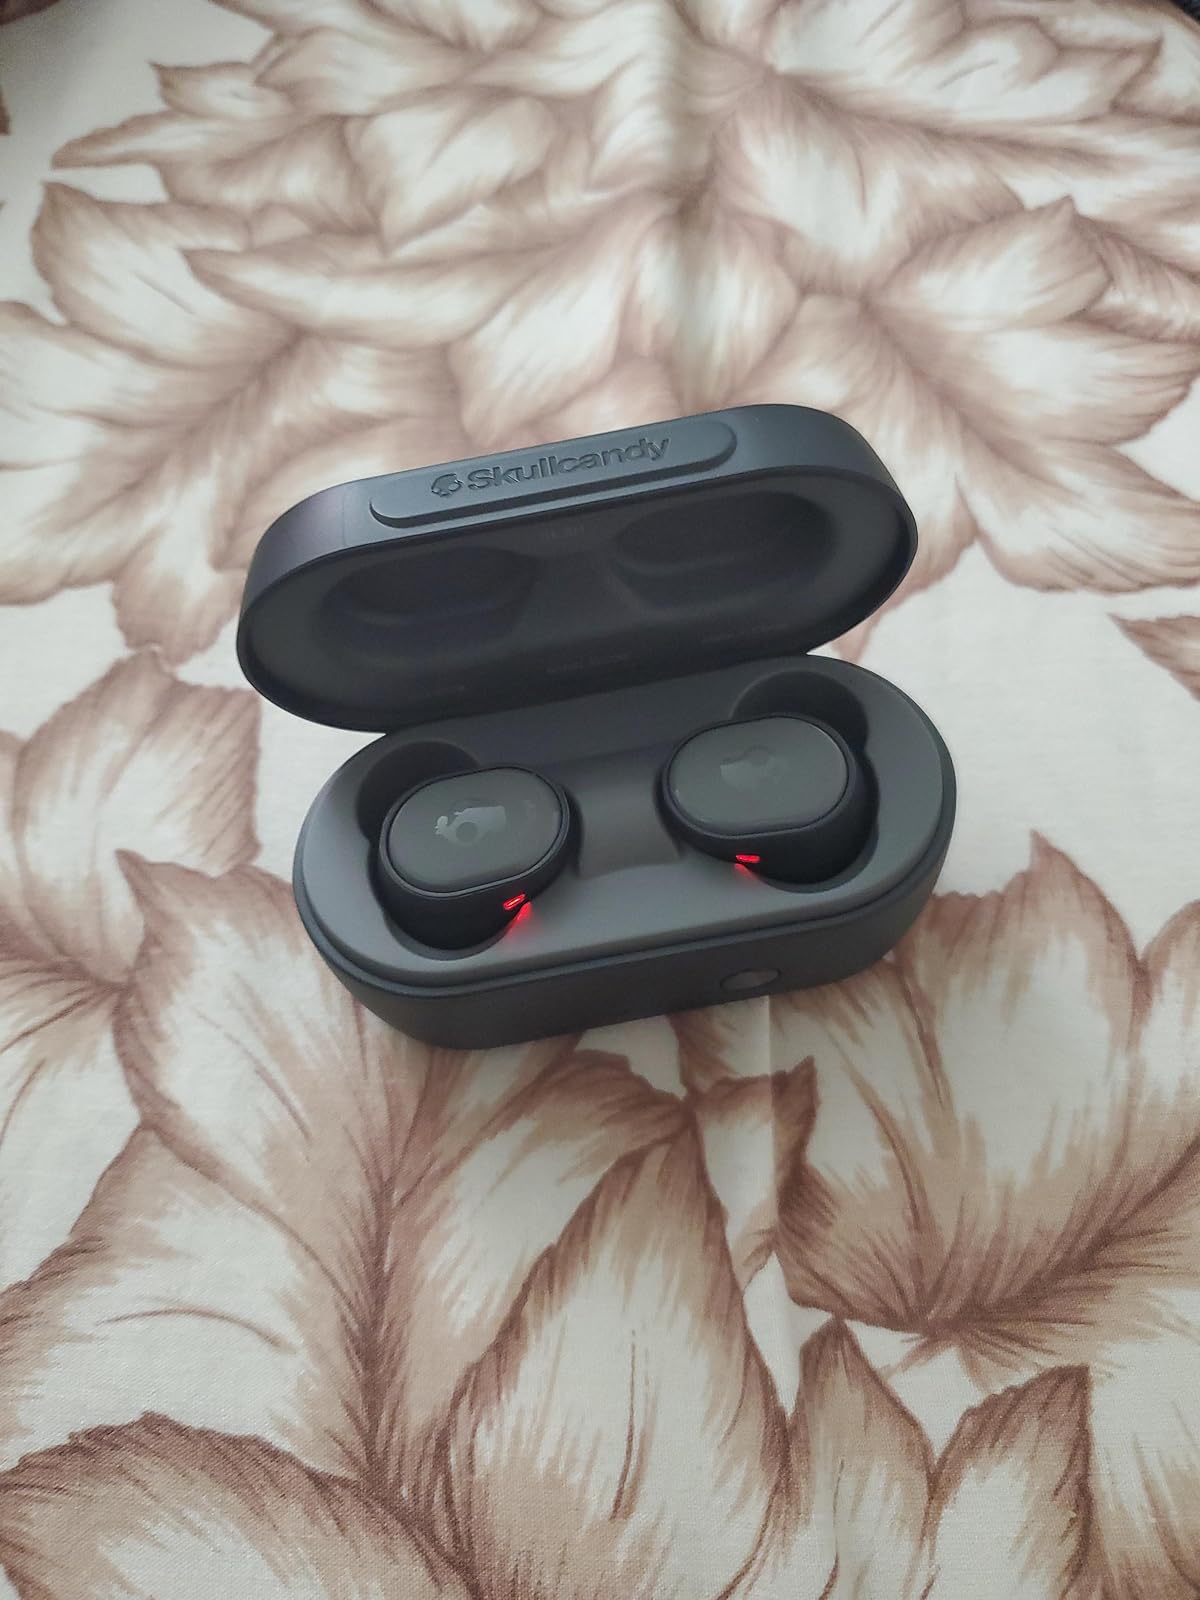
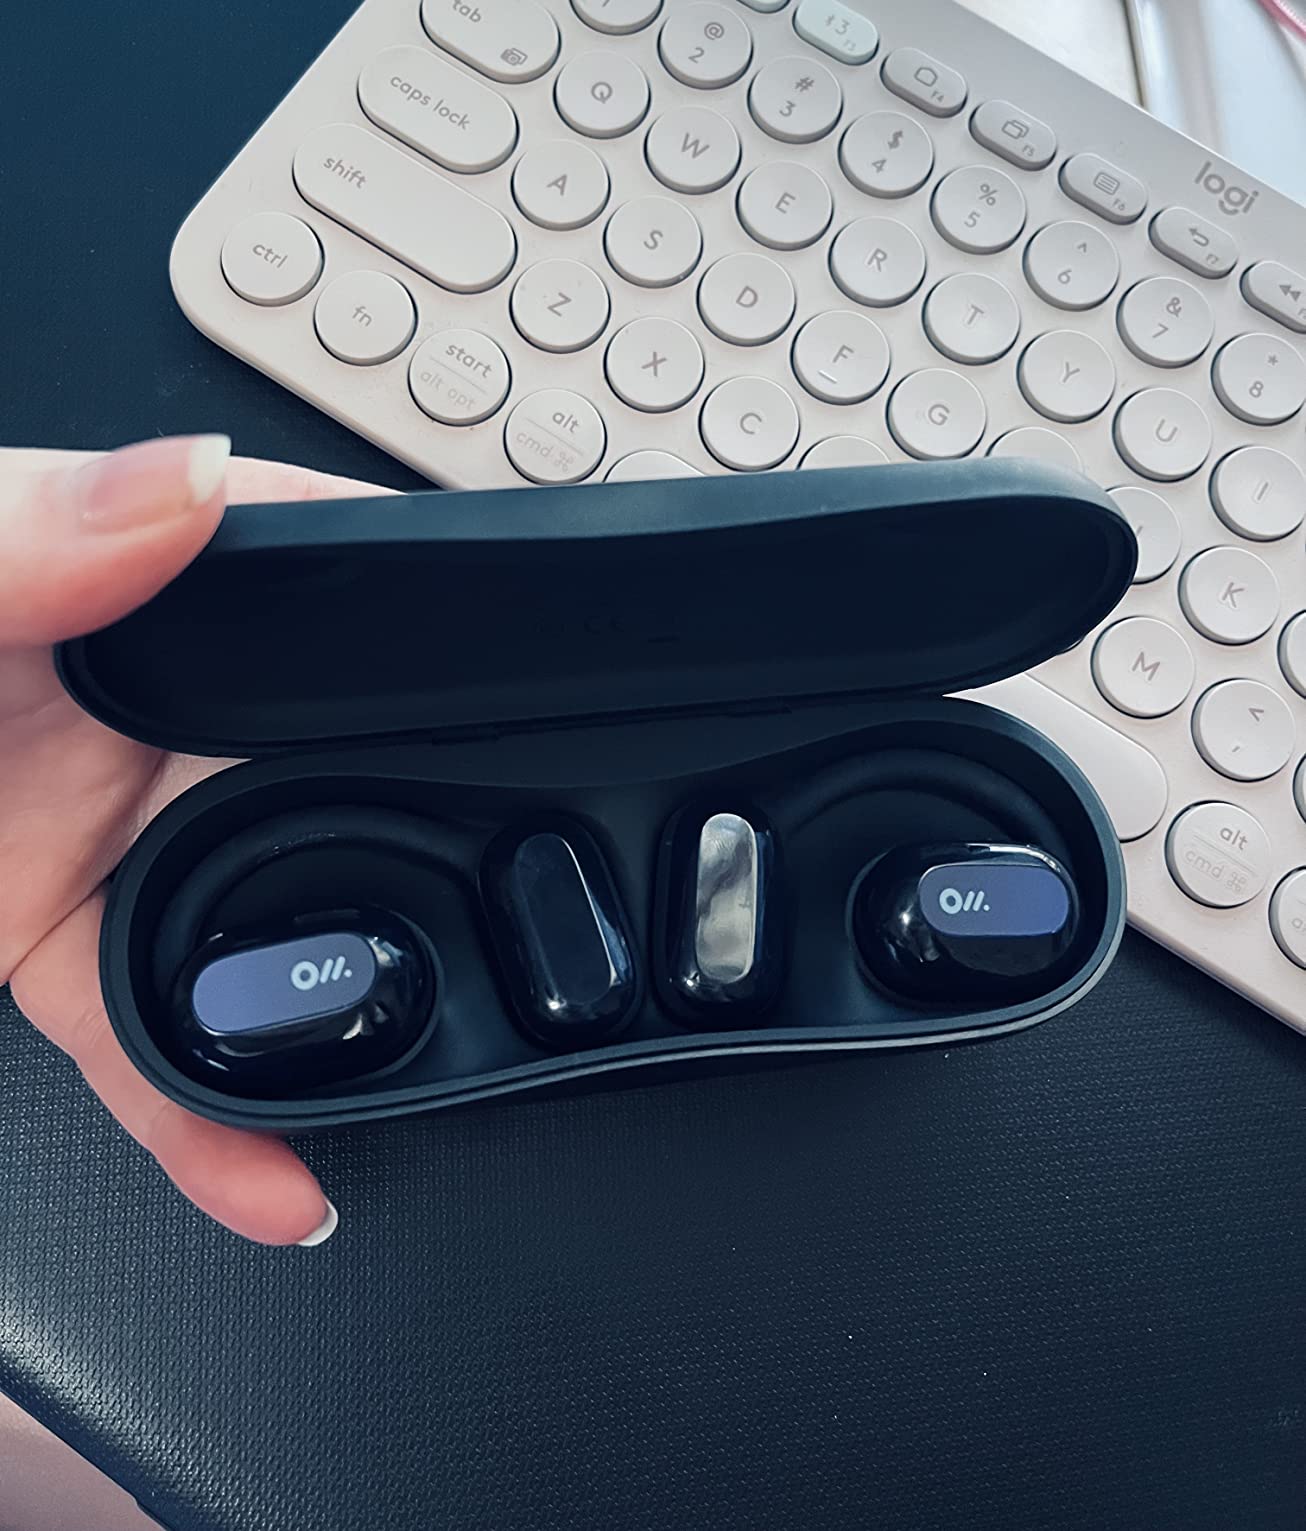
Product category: earbuds
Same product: no